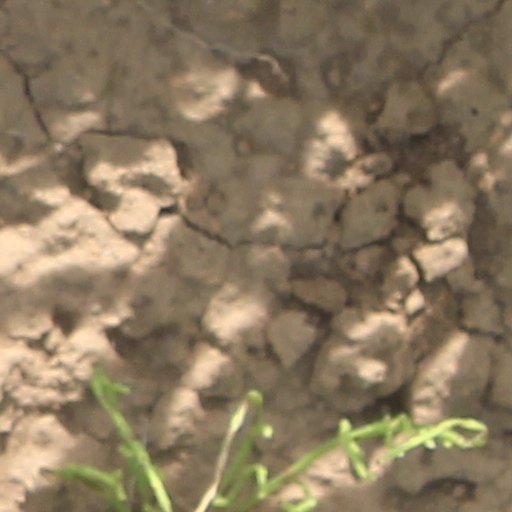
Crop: wheat